Sun Yat-sen

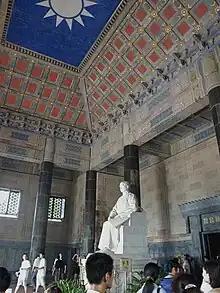
Statue of Sun's Mausoleum in Nanjing, with a Kuomintang flag on the ceiling

His body then was preserved in mineral oil and taken to the Temple of Azure Clouds, a Buddhist shrine in the Western Hills a few miles outside Beijing. A glass-covered steel coffin was sent by the Soviet Union to the Sun Yat-sen Memorial Hall at Temple of Azure Clouds as a permanent repository for the body but was ultimately declined by the family as unsuitable. The body was embalmed for preservation by Peking Union Medical College who reportedly guaranteed its preservation for 150 years.